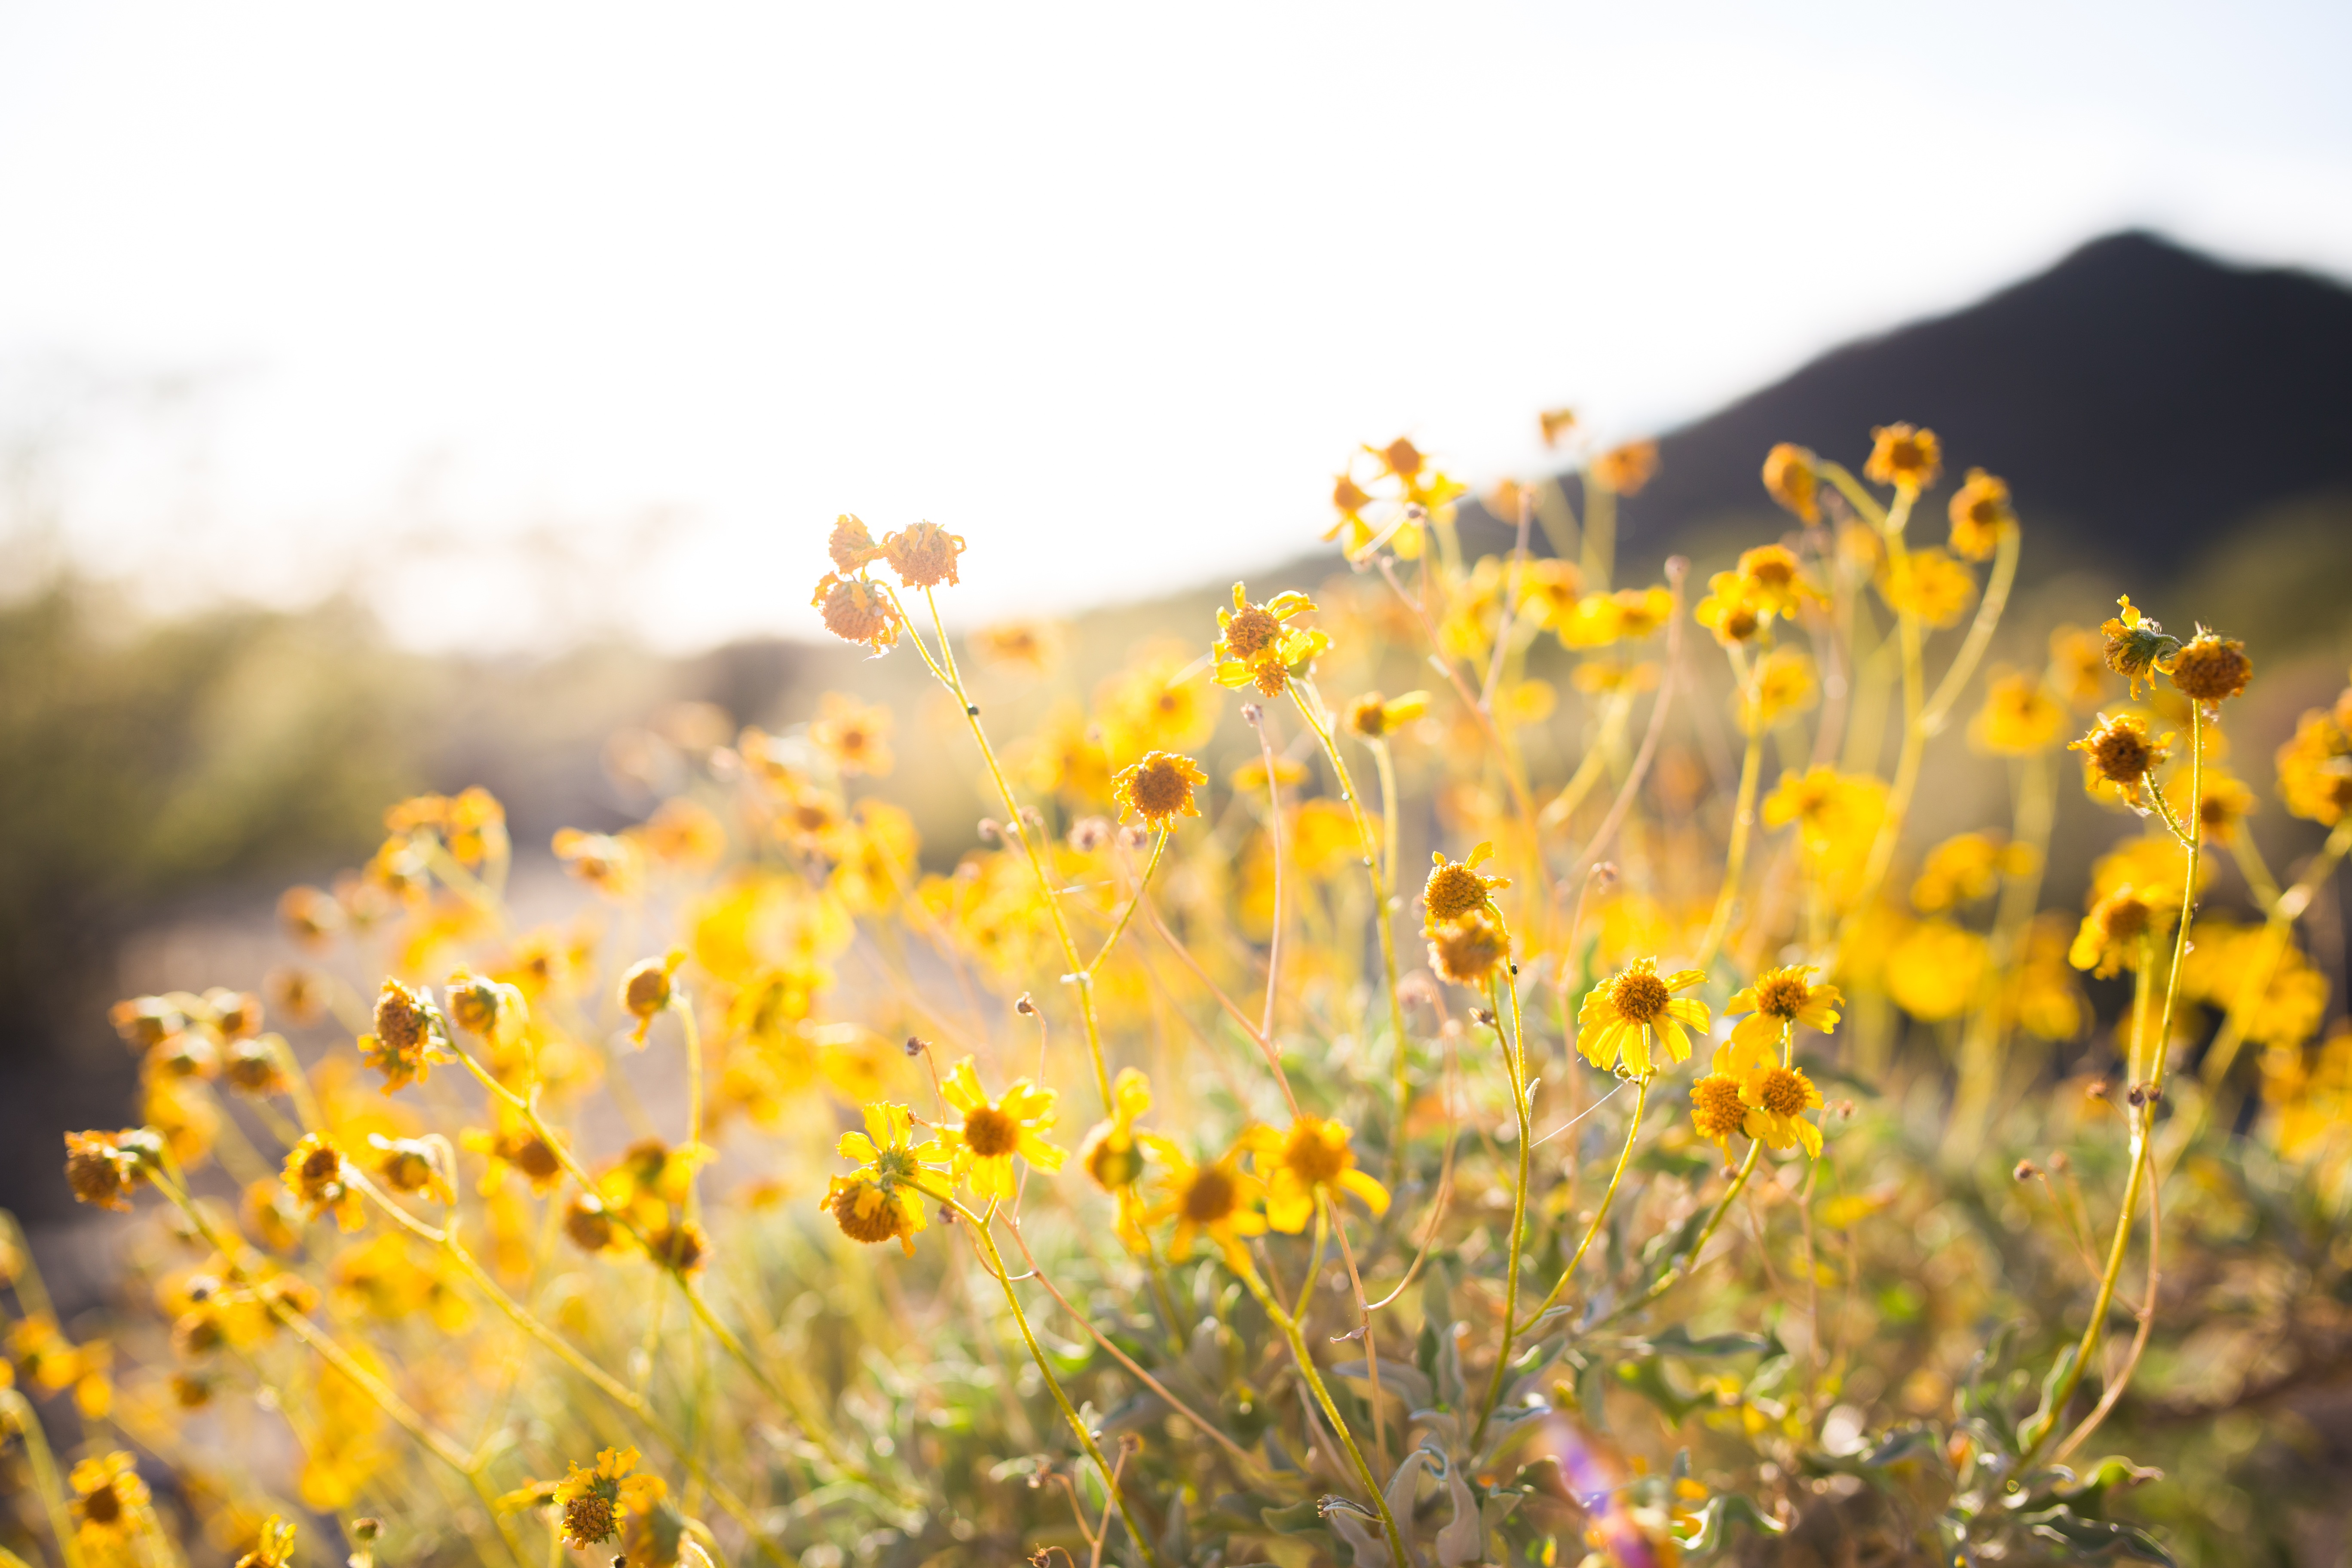
nature, grass, blossom, plant, field, photography, meadow, prairie, sunlight, leaf, flower, petal, bloom, yellow, flora, wildflower, flowers, close up, outdoors, macro photography, flowering plant, daisy family, land plant